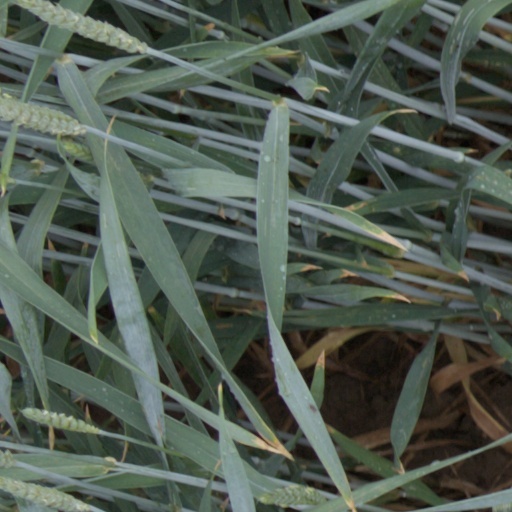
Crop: wheat